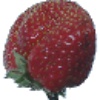
Label: Strawberry Wedge 1